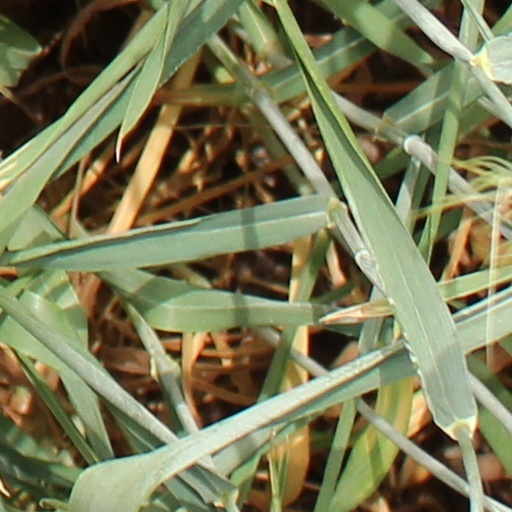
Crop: wheat